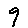
Label: 9